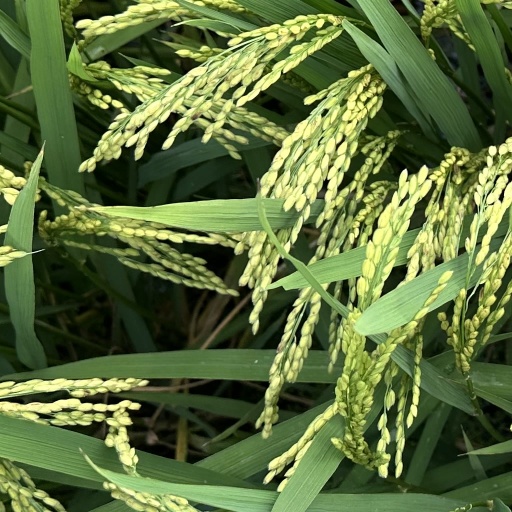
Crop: rice